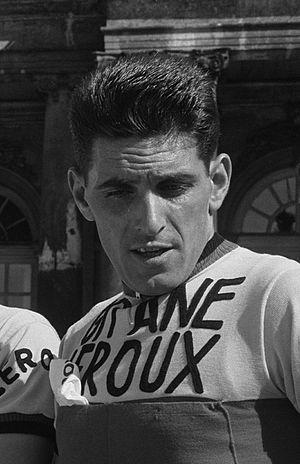
Jean Forestier, né le 7 octobre 1930 à Lyon, est un coureur cycliste français. Professionnel de 1953 à 1965, il a notamment remporté Paris-Roubaix en 1955, le Tour des Flandres en 1956 et le classement par points du Tour de France 1957. Depuis la mort d'Émile Masson en janvier 2011, il est le doyen des vainqueurs de Paris-Roubaix, de même que du Tour des Flandres depuis le décès de Roger Decock le 30 mai 2020.